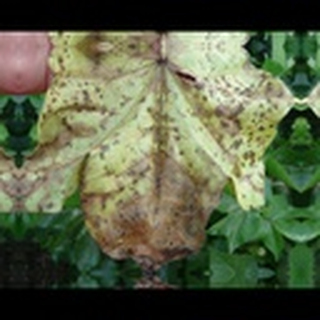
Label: cotton_bacterial_blight